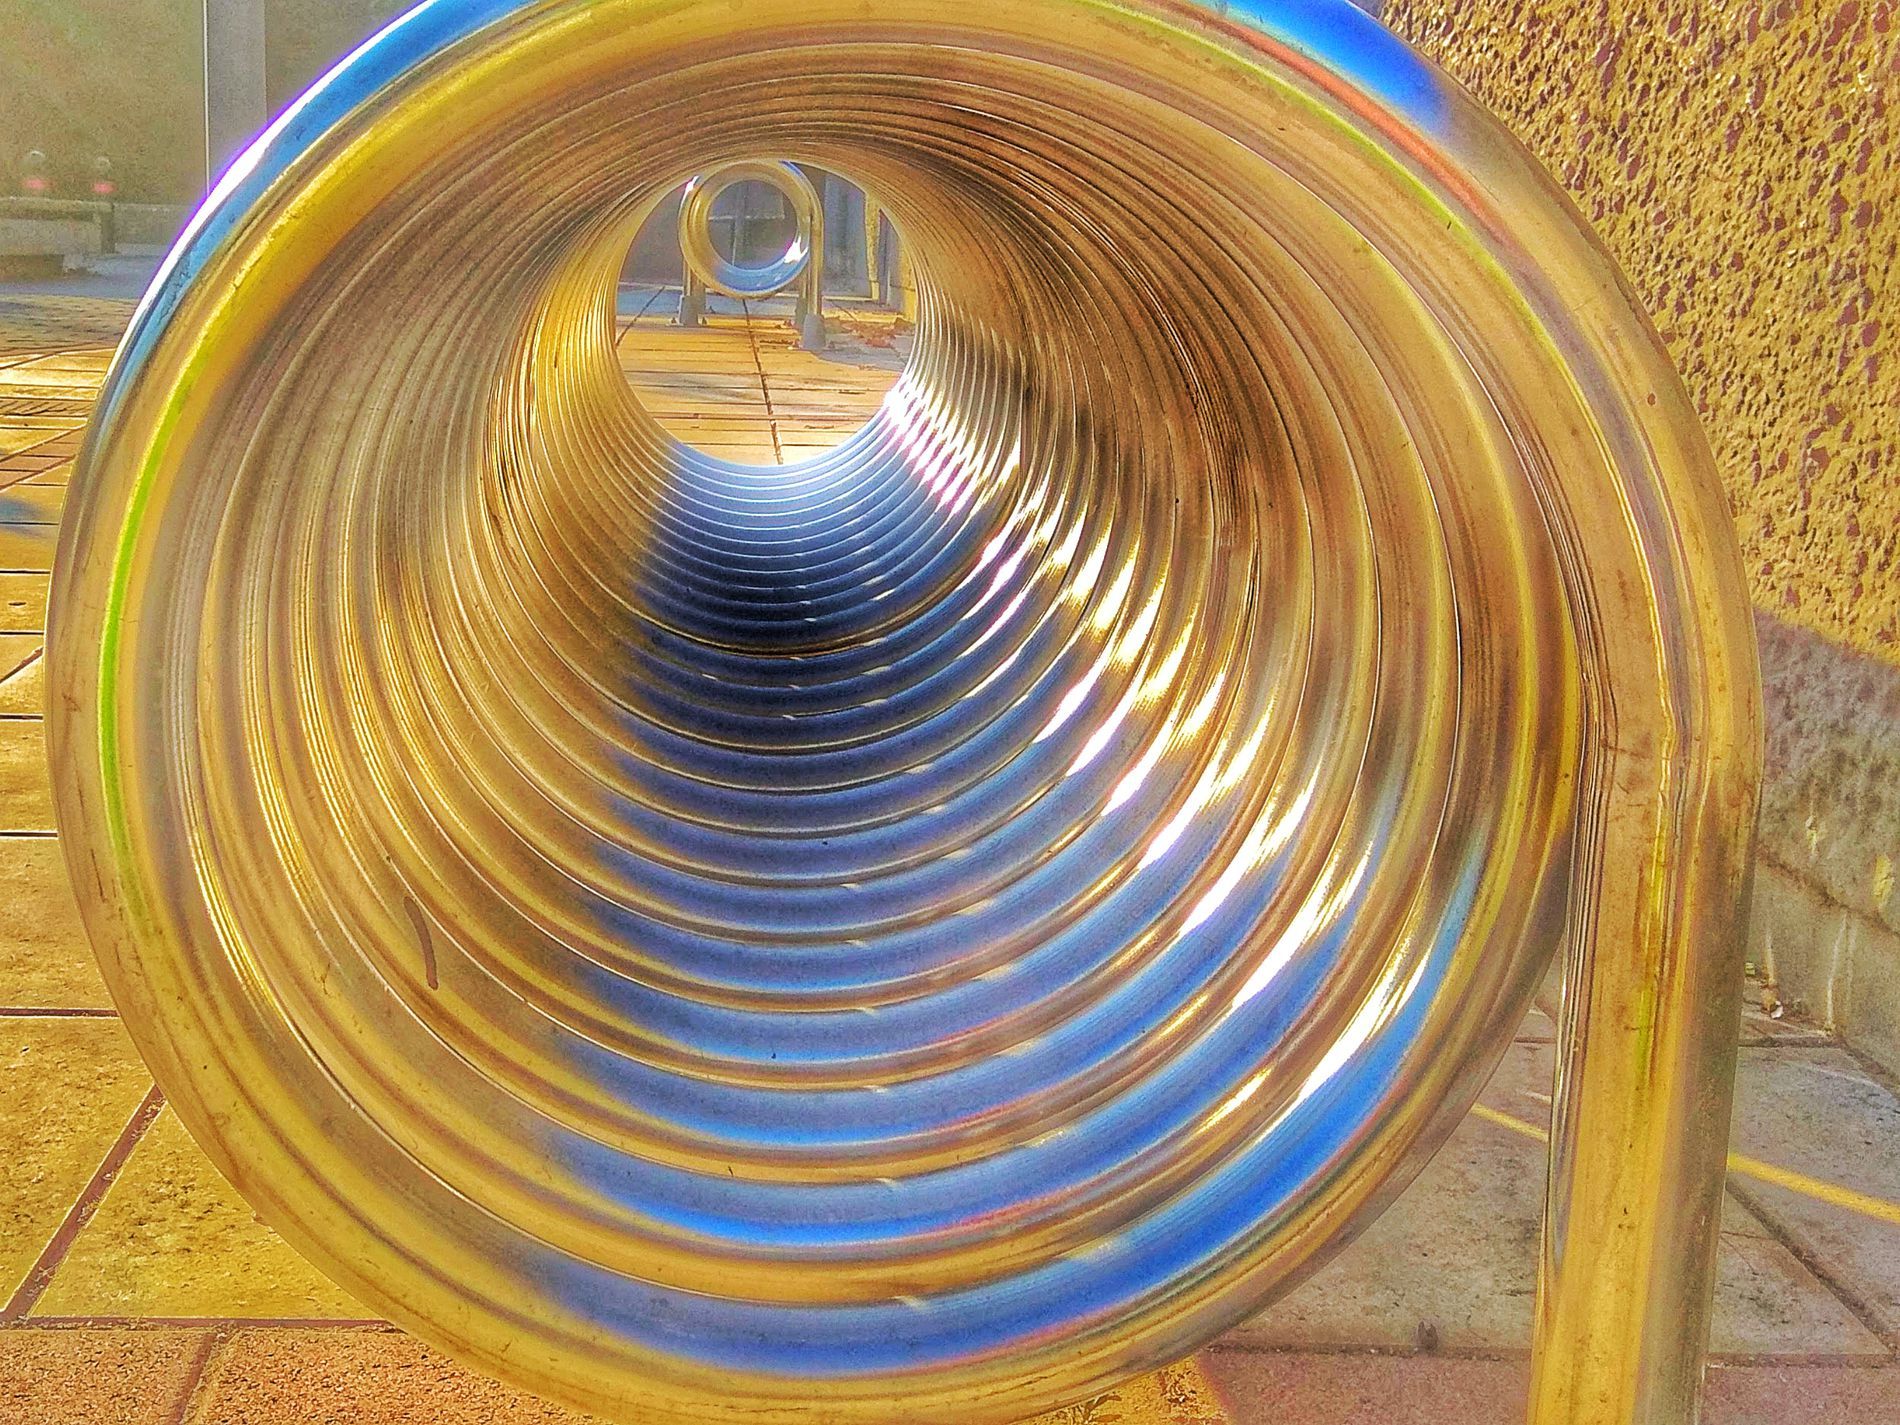
circular metallic structure
A close up view of a circular, metallic structure.
The background features a textured, tan wall and tiled pavement.
This image is of a circular, metallic structure captured from a worm’s eye view.
 The overall palette includes warm golds, soft blues, and neutral tones.
Labels: Coil, Spiral, Play Area, Outdoors, Outdoor Play Area, Tape, Machine, Wheel, Handrail, metallic structure, wall, ground
Camera: Xiaomi Redmi Note 4
Aperture: F2
Exposure: 1/1255 sec
ISO: 100
Focal length: 3.6 mm